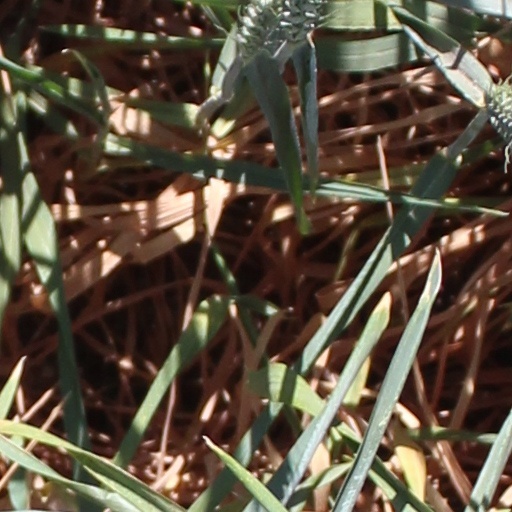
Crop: wheat